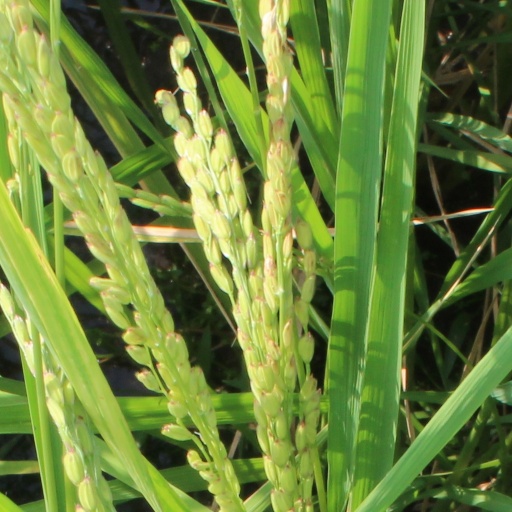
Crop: rice